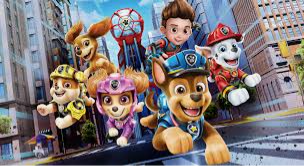
Portrait style: Cartoon Portrait